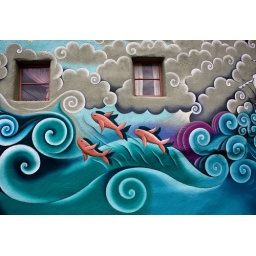
windows in the sky